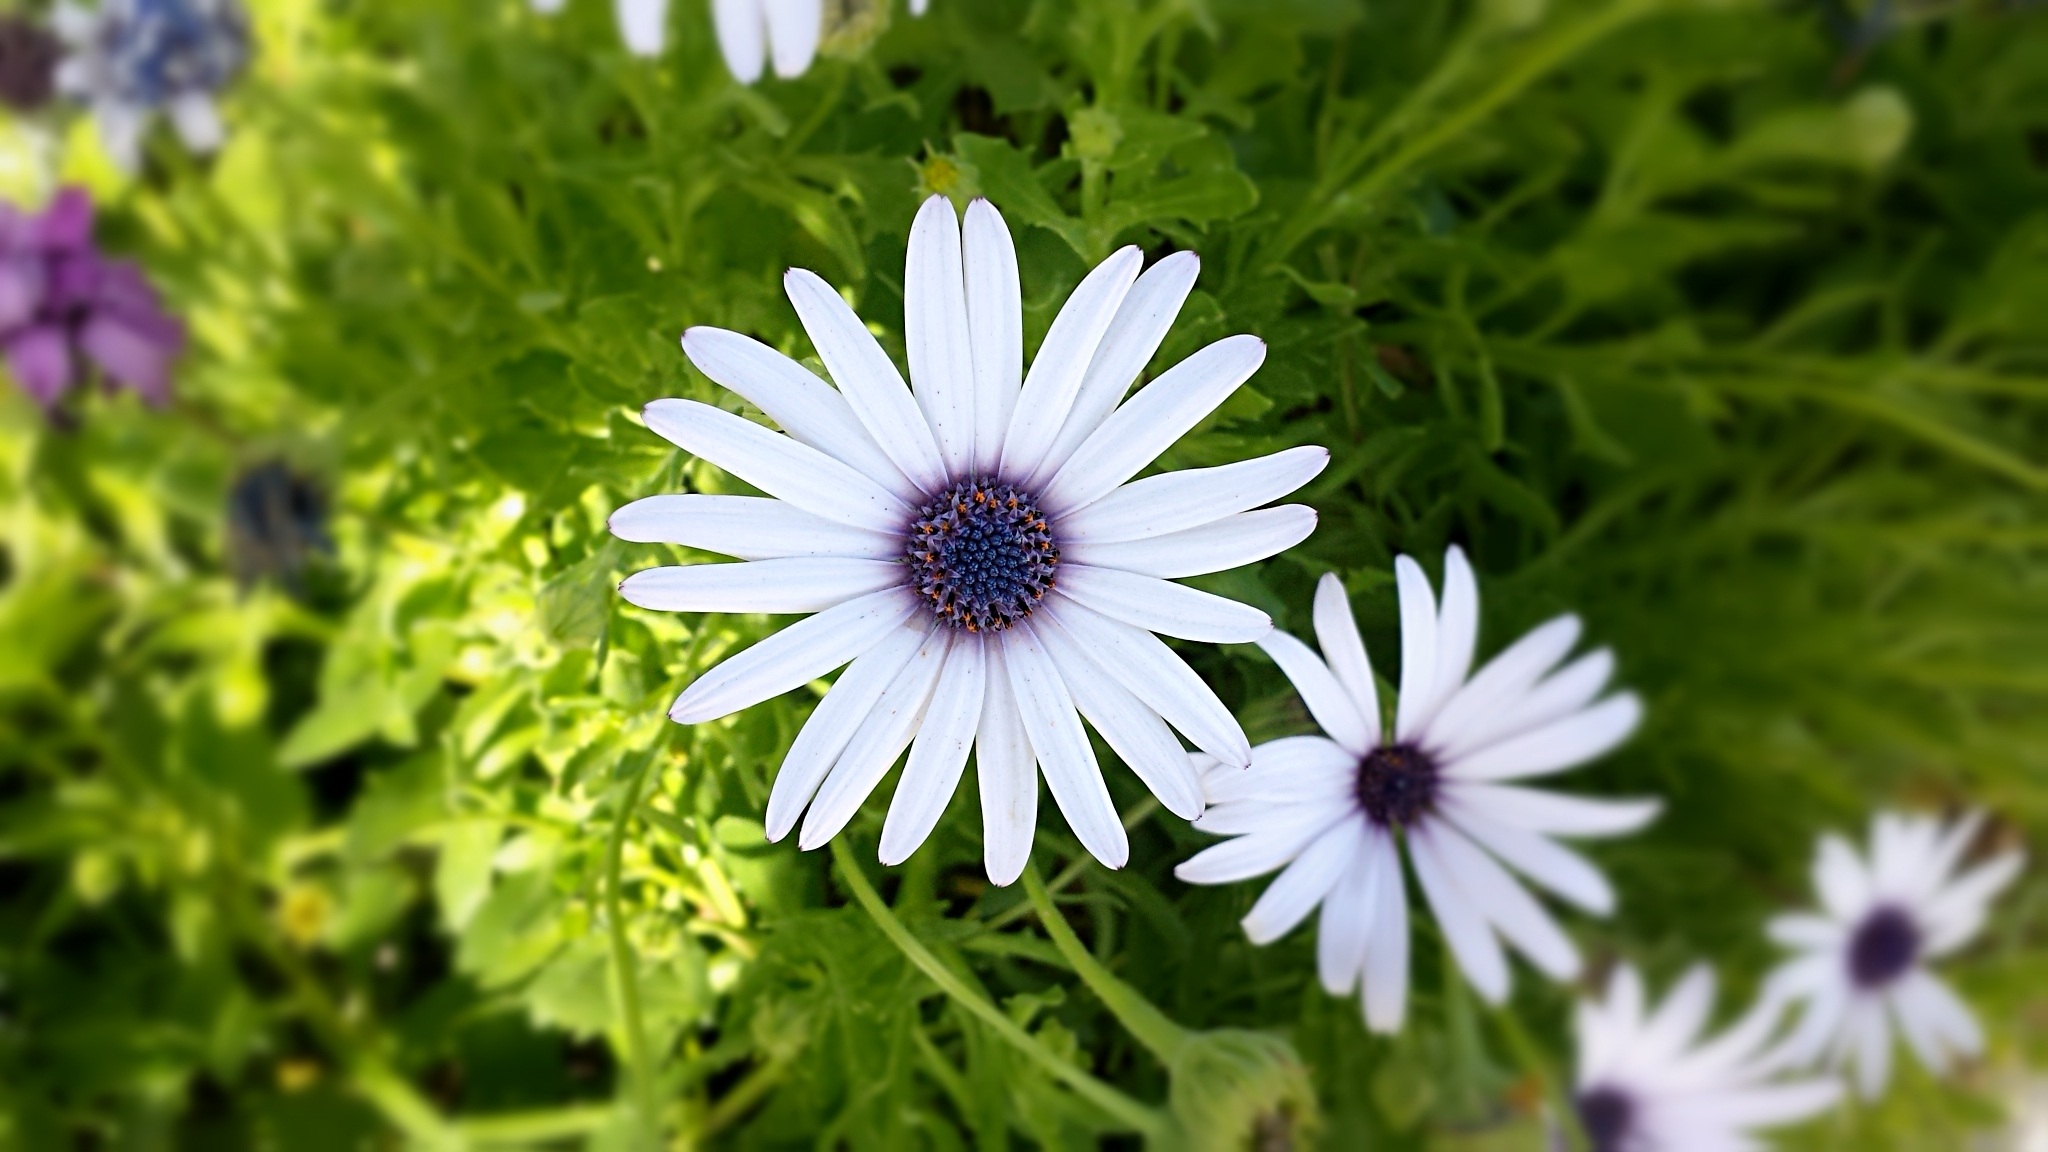
landscape, nature, grass, outdoor, branch, blossom, growth, plant, sun, white, field, lawn, meadow, sunlight, texture, leaf, flower, petal, bloom, summer, floral, daisy, environment, foliage, spring, green, color, grow, natural, fresh, botany, garden, flora, season, plants, life, freshness, wildflower, leaves, outdoors, sunny, design, gardening, bright, macro photography, flowering plant, daisy family, oxeye daisy, annual plant, land plant, marguerite daisy